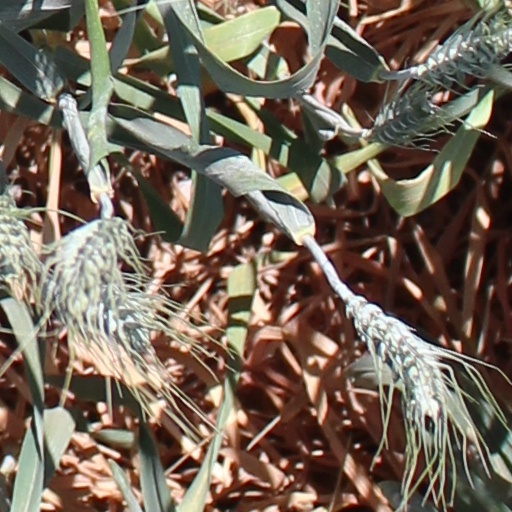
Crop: wheat